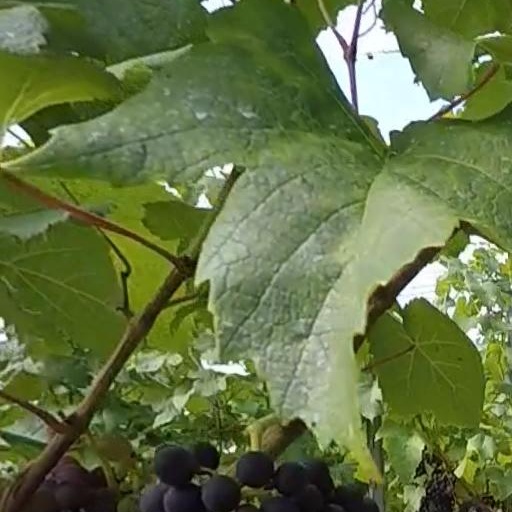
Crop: grape